Montana State University

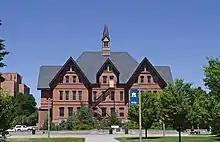
Montana Hall, the second building constructed on campus. The Office of the President is located here.

Montana became a state on 8 November 1889. Several cities competed intensely to be the state capital, the city of Bozeman among them. In time, the city of Helena was named the state capital. As a consolation, the state legislature agreed to put the state's land-grant college in Bozeman. Gallatin County donated half of its 160-acre poor farm for the campus, and money for an additional 40 acres, which had been planned to hold a state capital, was raised by the community, including a $1,500 donation from rancher and businessman Nelson Story, Sr. This land, as well as additional property and monetary contributions, was now turned over to the state for the new college.